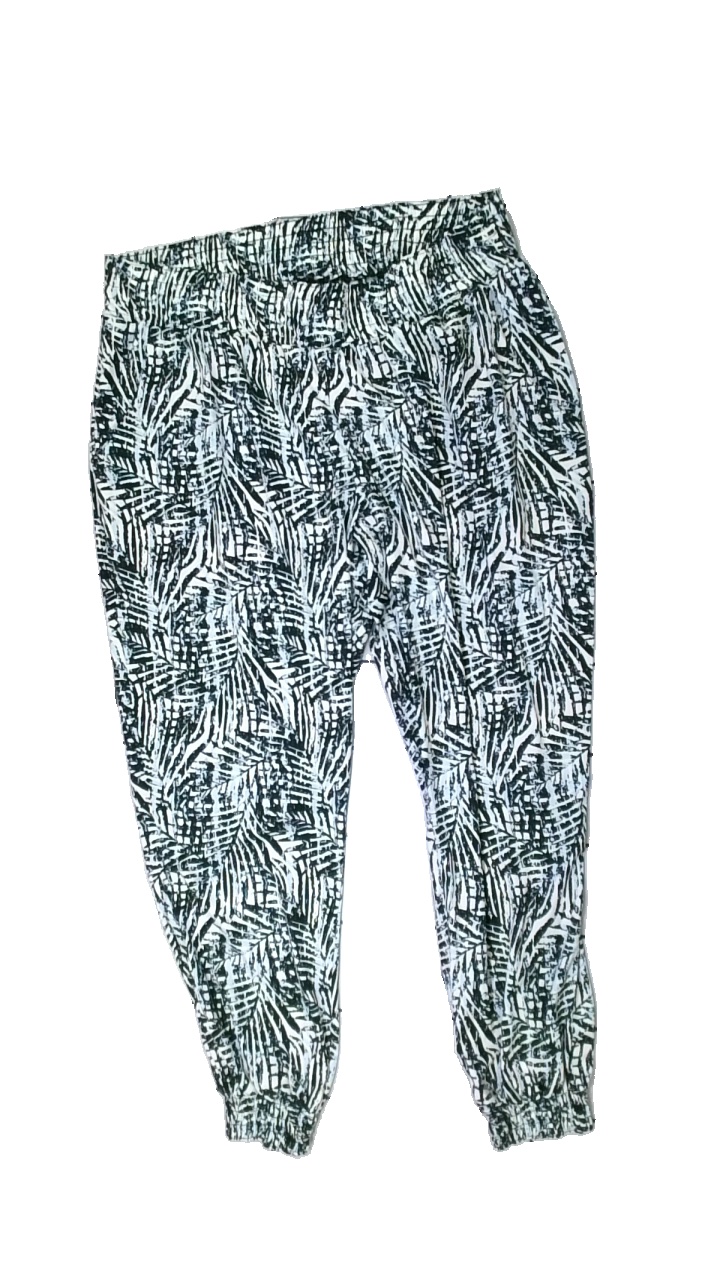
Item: Trousers (Ladies)
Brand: Soul River
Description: byxor med blad över hela med liten fläck fram
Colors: White, Blue, Black
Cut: Regular
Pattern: Other
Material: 100% polyester
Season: All
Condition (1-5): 4
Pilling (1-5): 5
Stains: Minor
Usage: Reuse
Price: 50-100